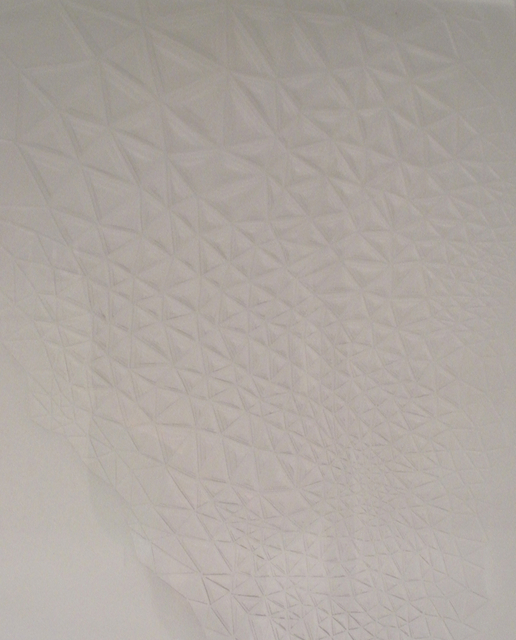
Texture: honeycombed